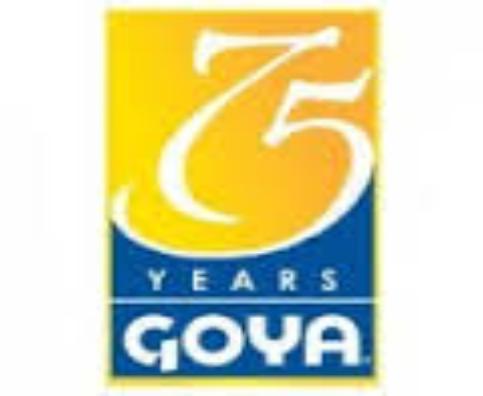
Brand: Goya
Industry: Clothes